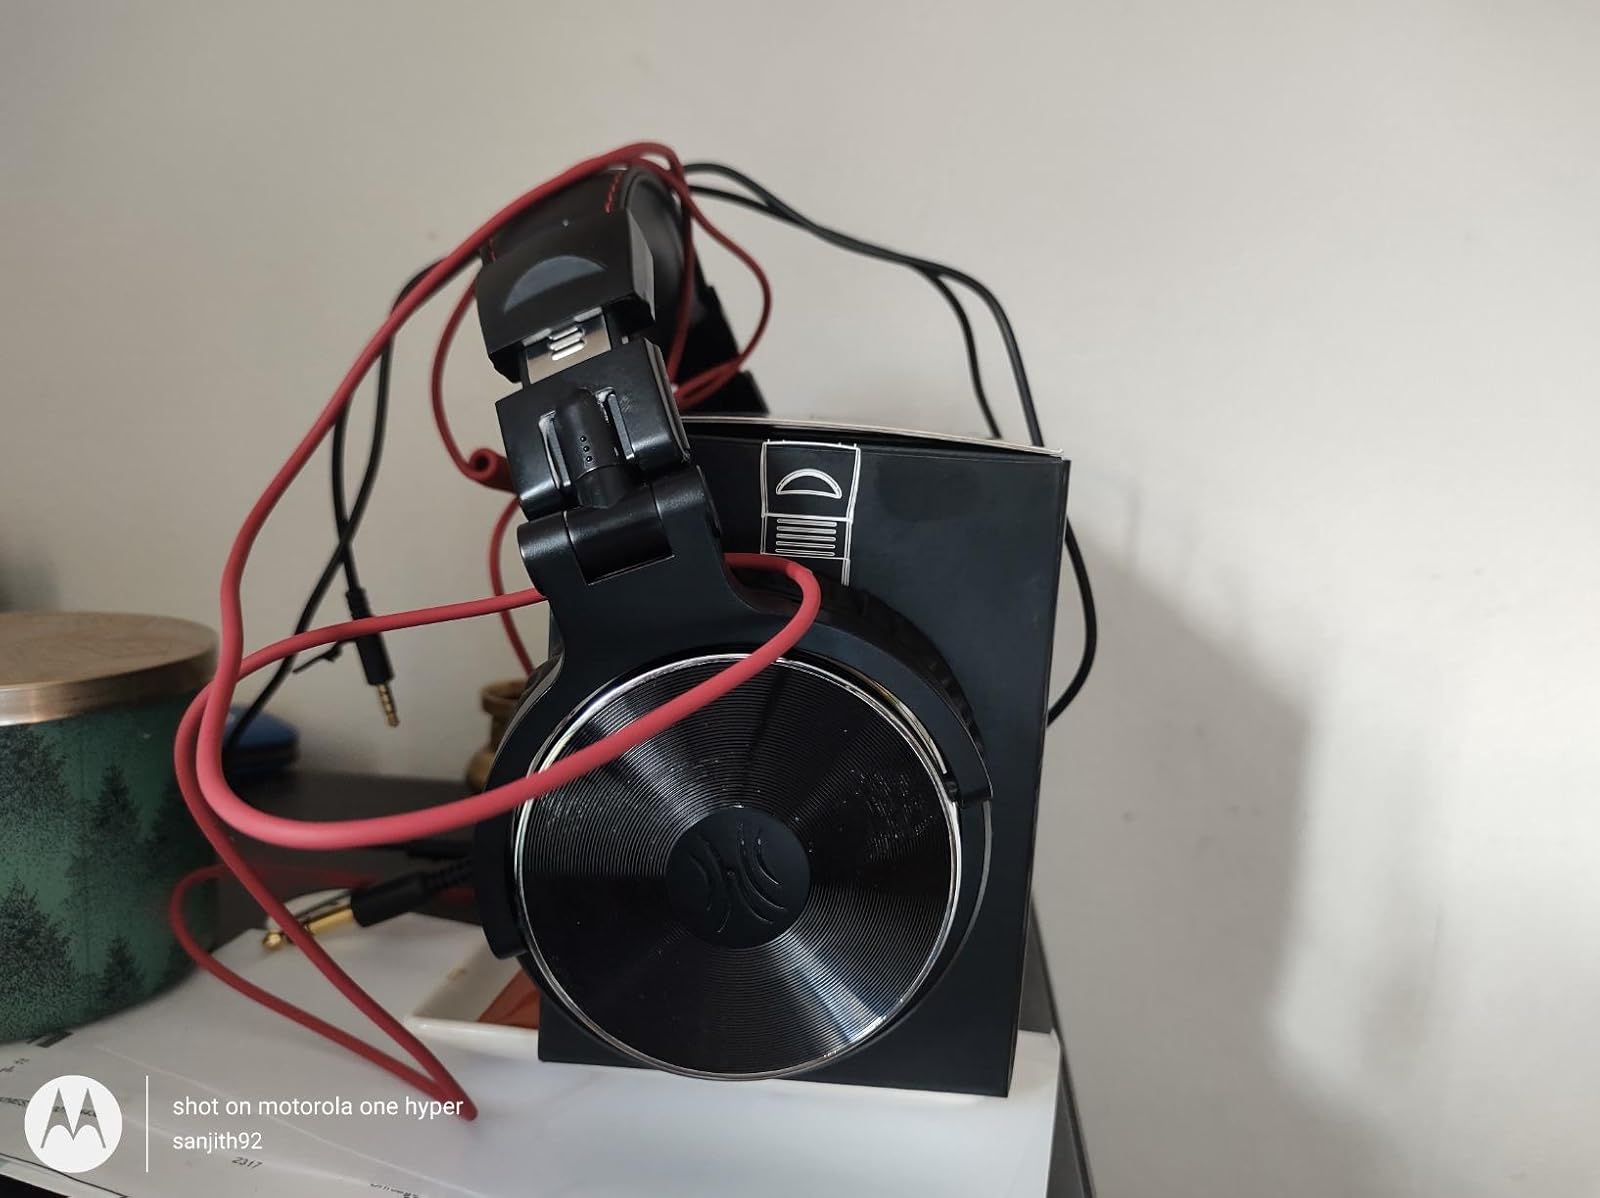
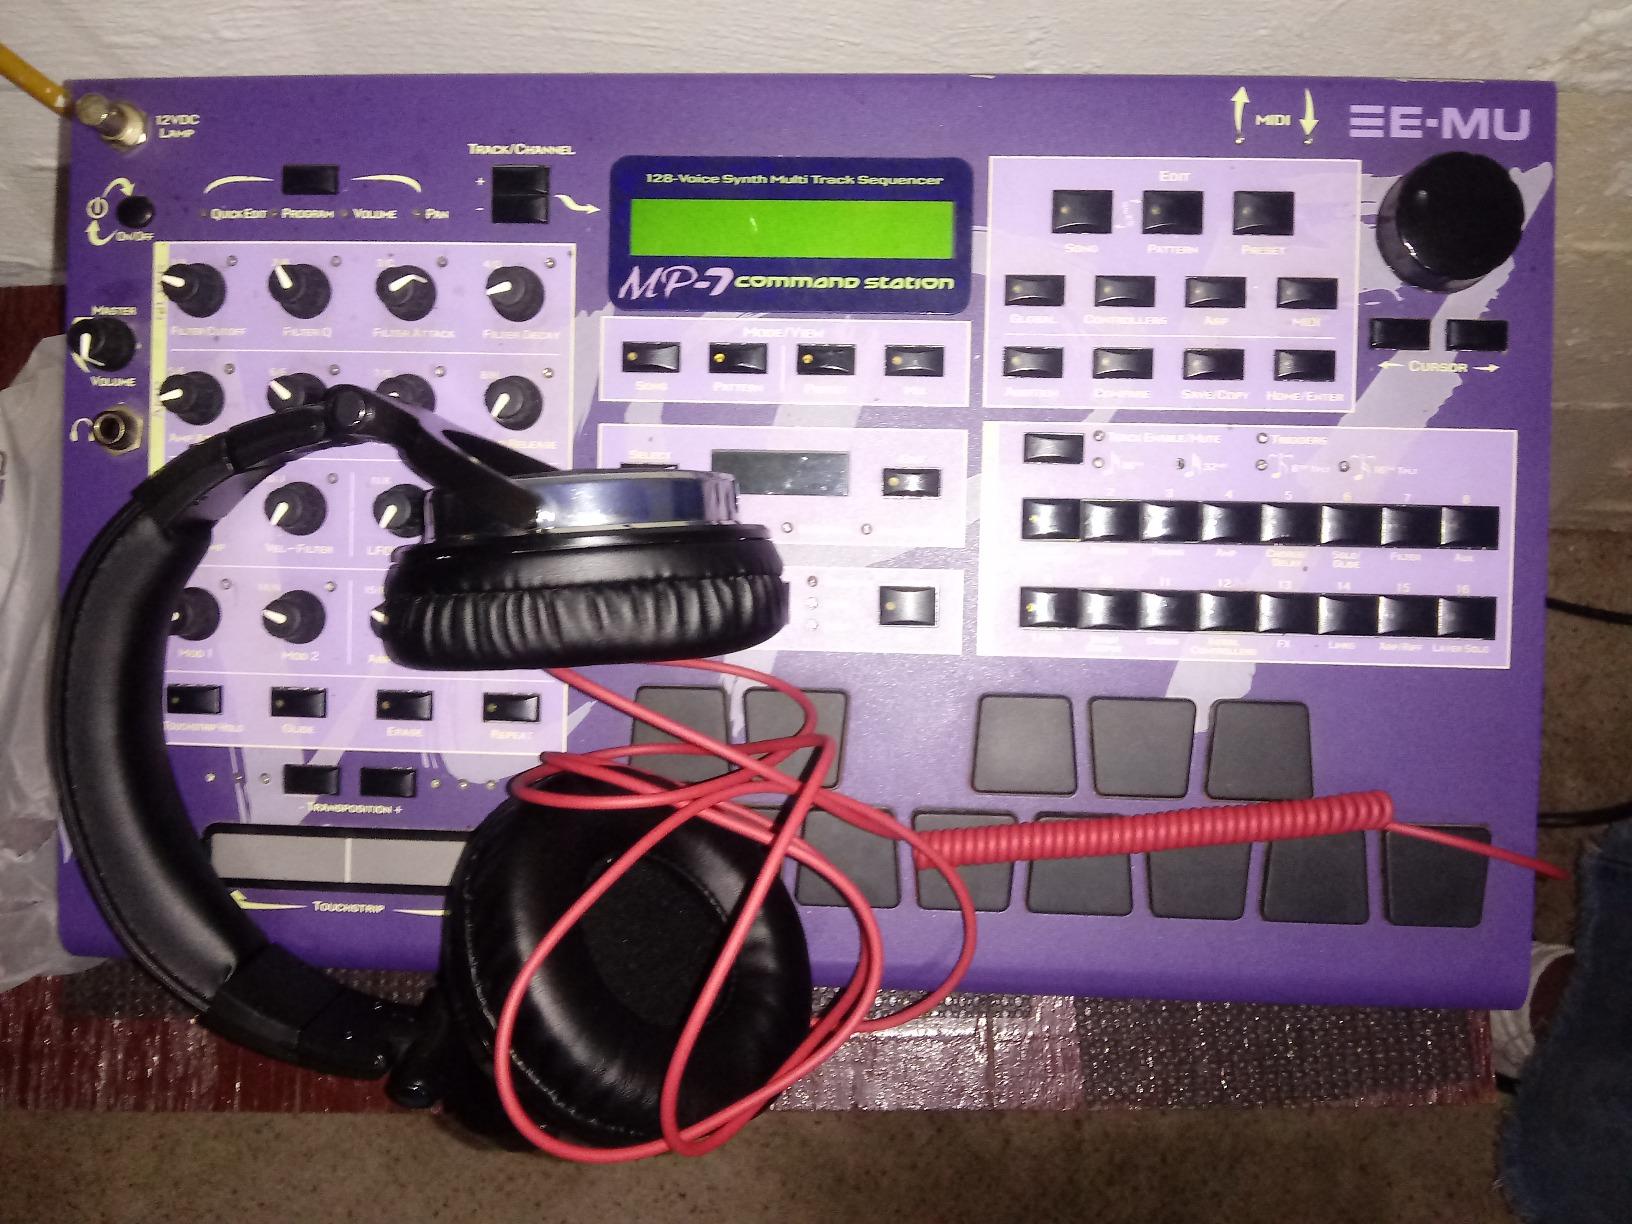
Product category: headphones
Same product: yes